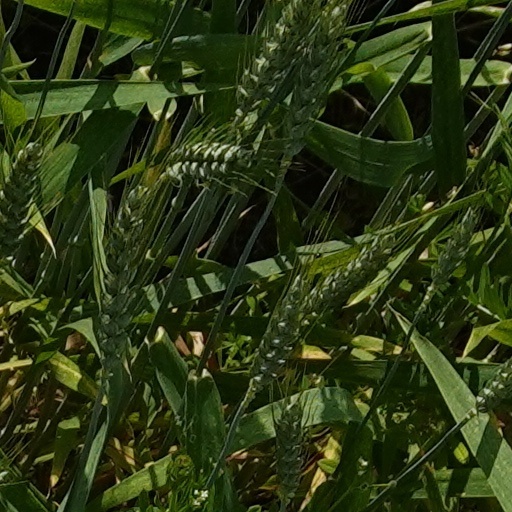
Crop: wheat